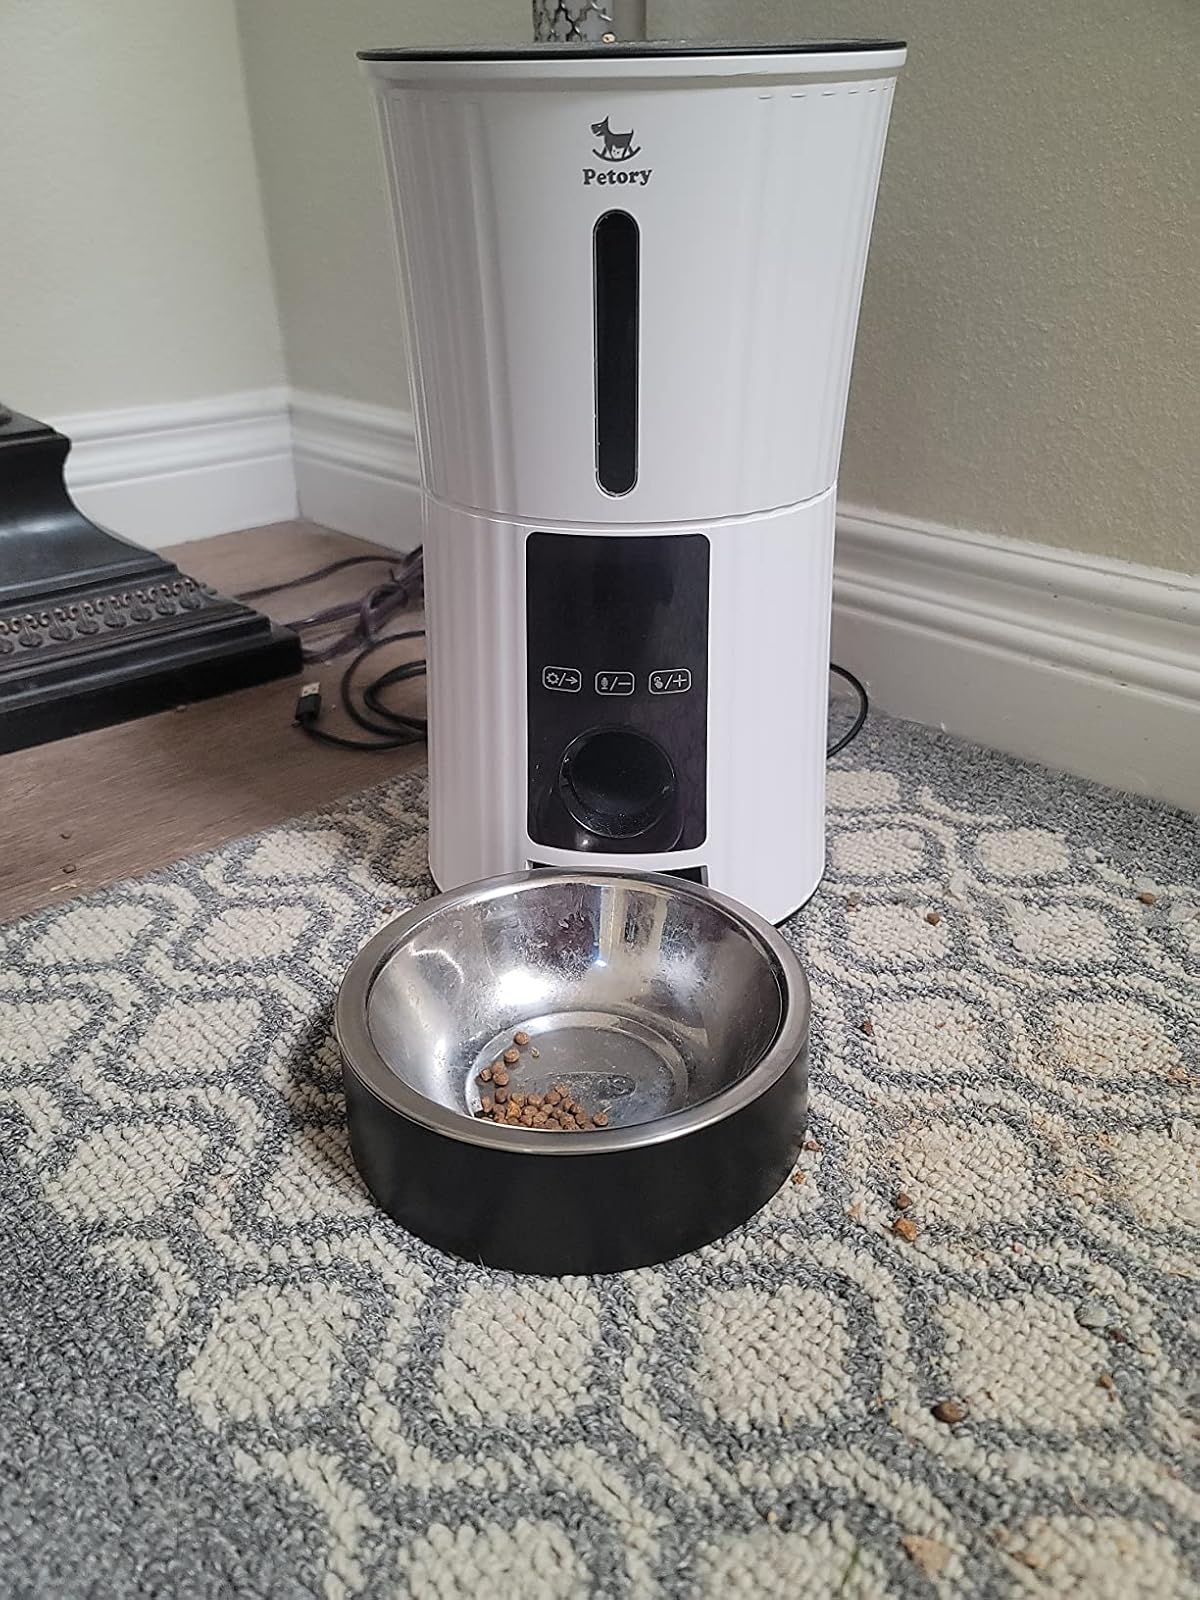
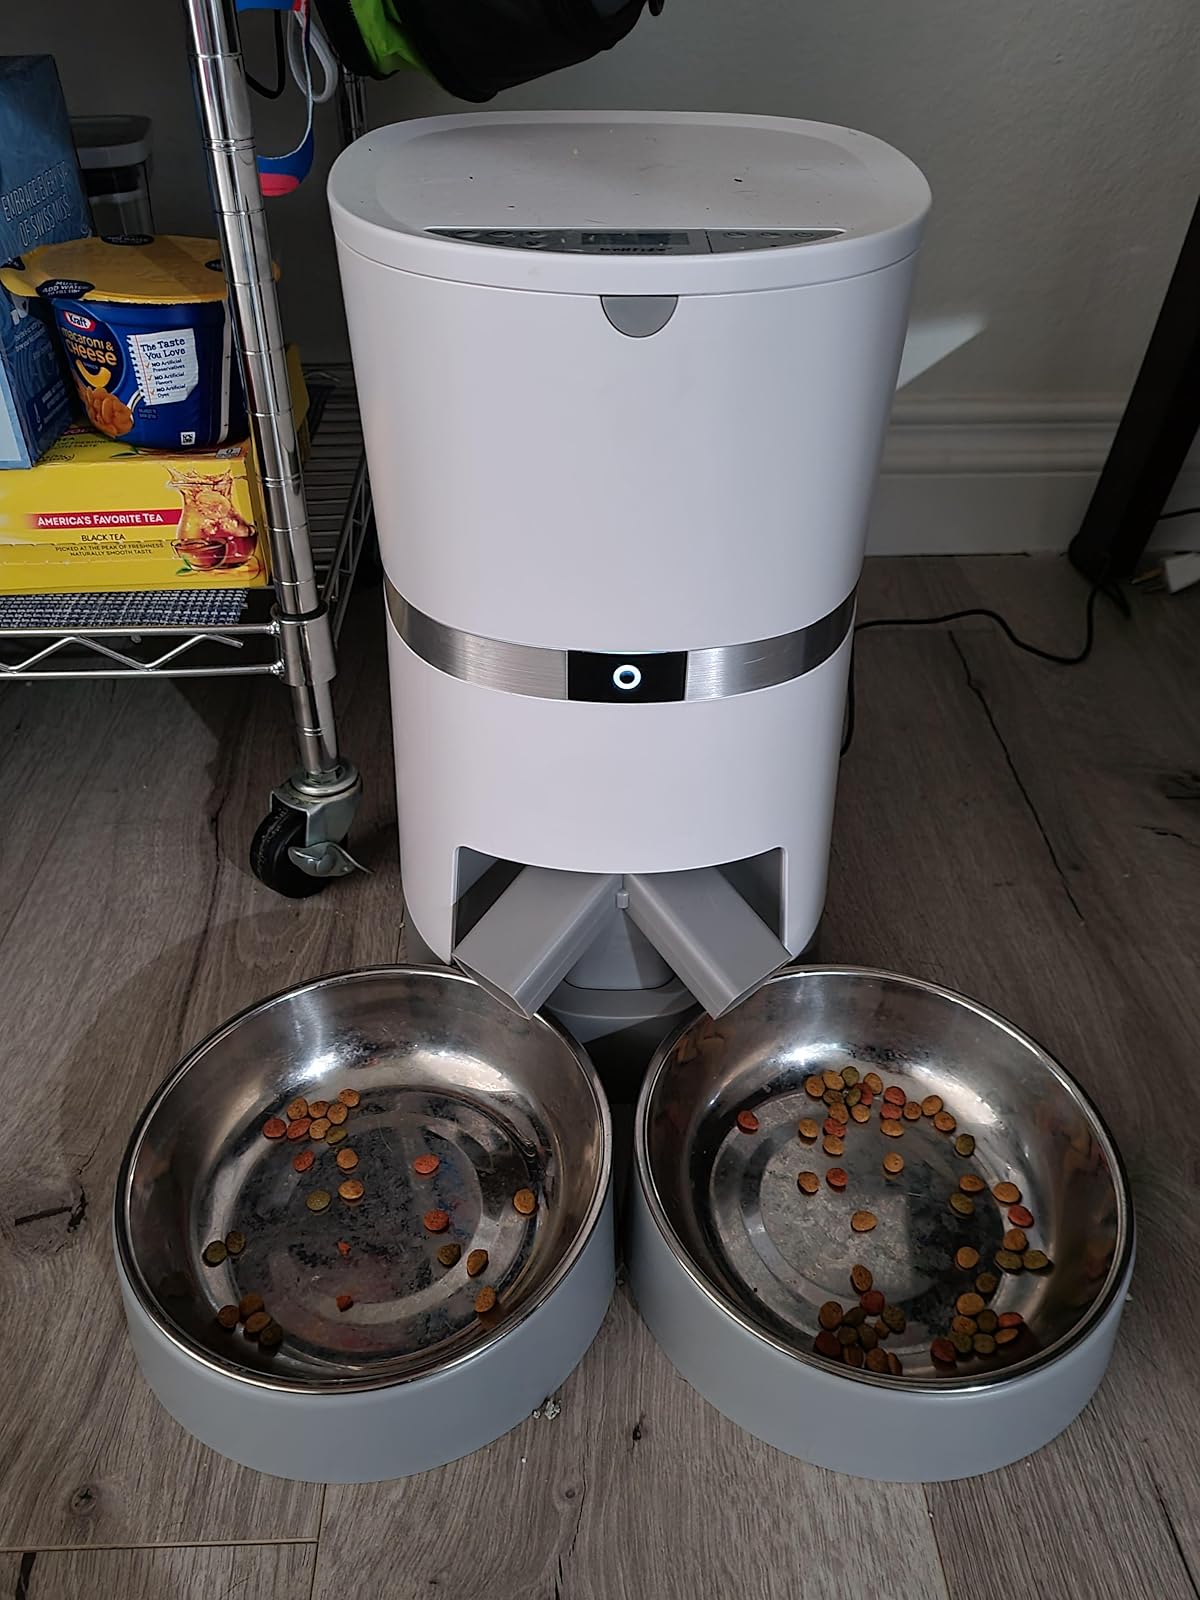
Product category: items_feeder
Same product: no